List of ships of the line of Russia

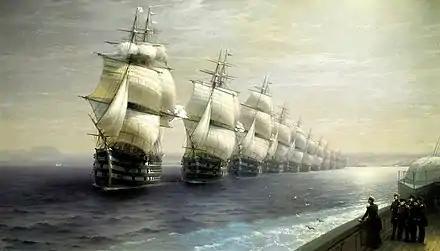
Ivan Konstantinovich Aivazovsky, Inspection of the Black Sea Fleet in 1849, 1886

The format is: Name, number of guns (rank/real amount), launch year (A = built in Arkhangelsk), fate (service = combat service, BU = broken up)